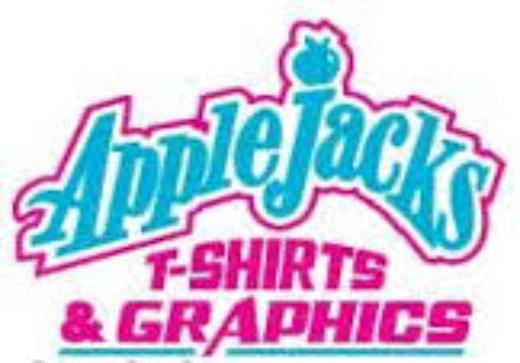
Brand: Apple Jacks
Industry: Food